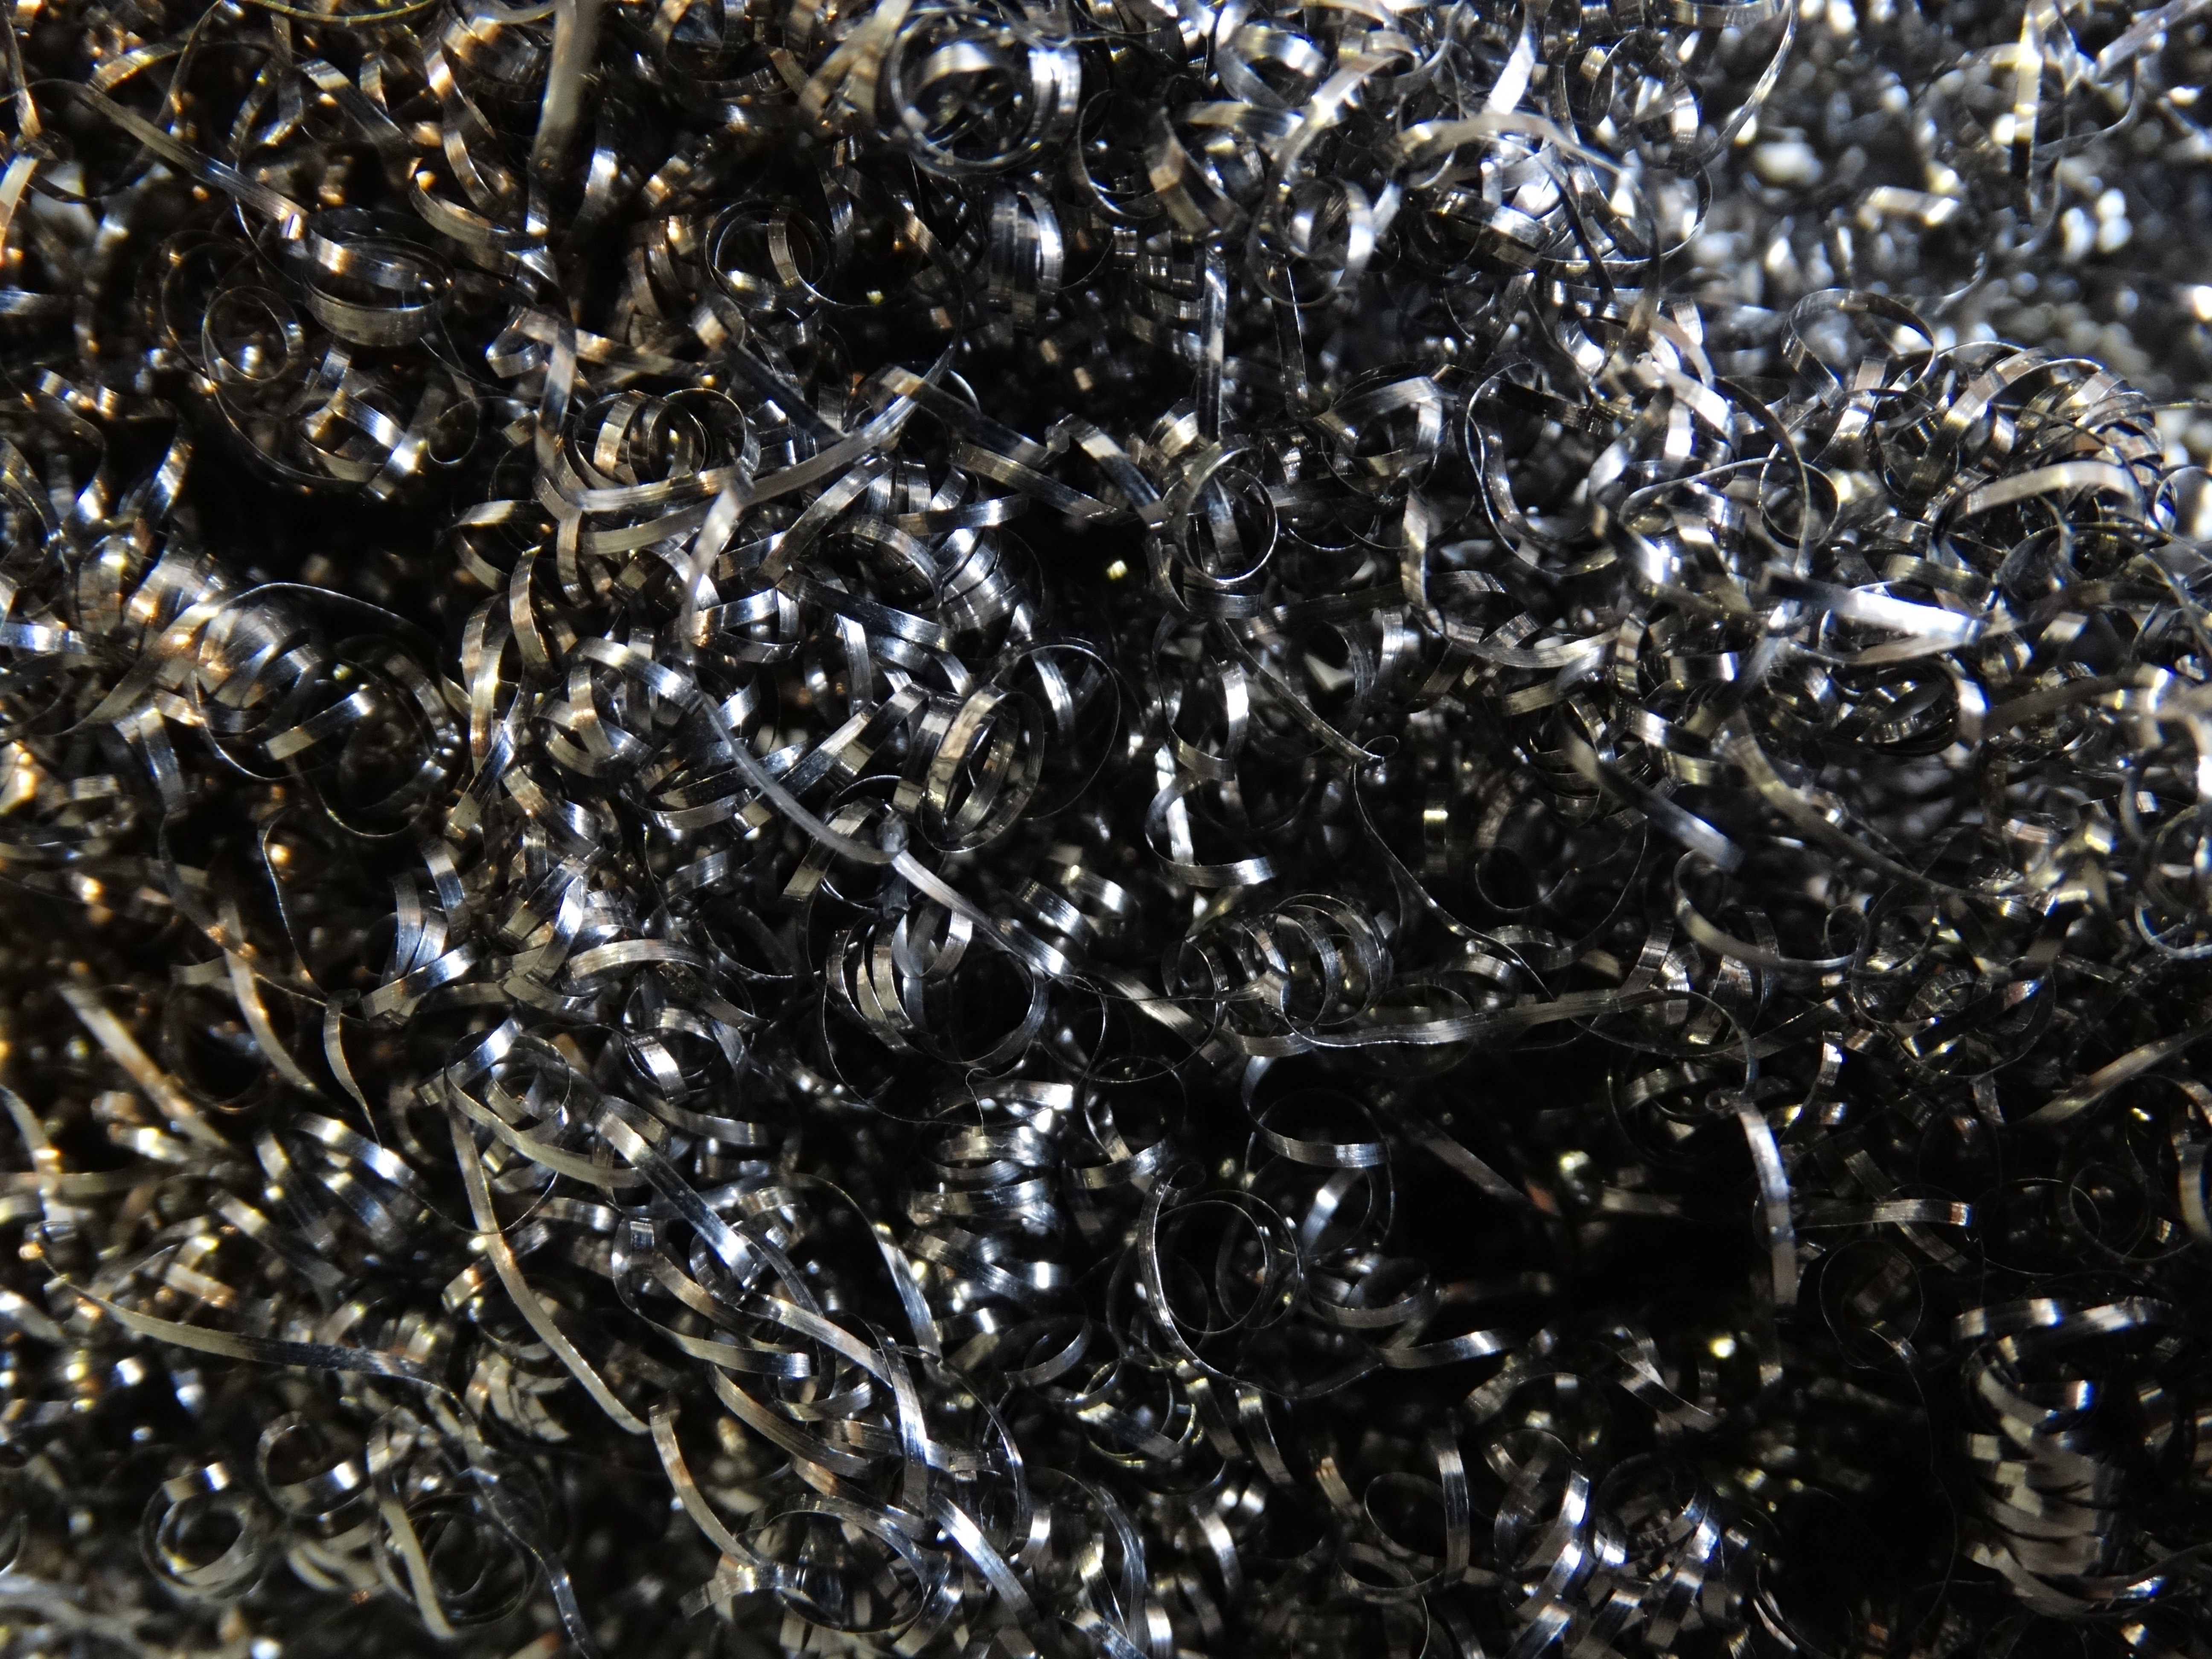
flower, pattern, produce, shine, seaweed, metal, soil, black, sparkle, algae, silver, gloss, scrap, macro photography, steel wool, iron chip